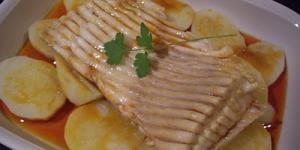
caldeirada de raya